Kathleen M. Williams

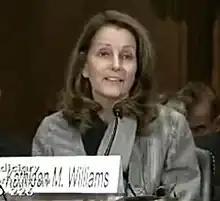

Kathleen Mary Williams (born 1956) is United States district judge of the United States District Court for the Southern District of Florida. She previously served as the Federal Public Defender for the Southern District of Florida.